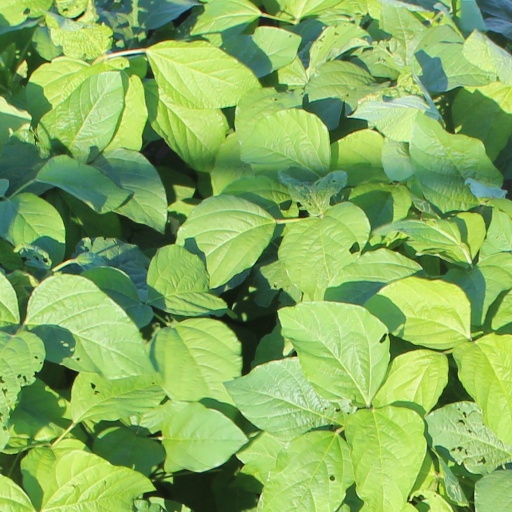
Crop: soybean